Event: Nepal Earthquake
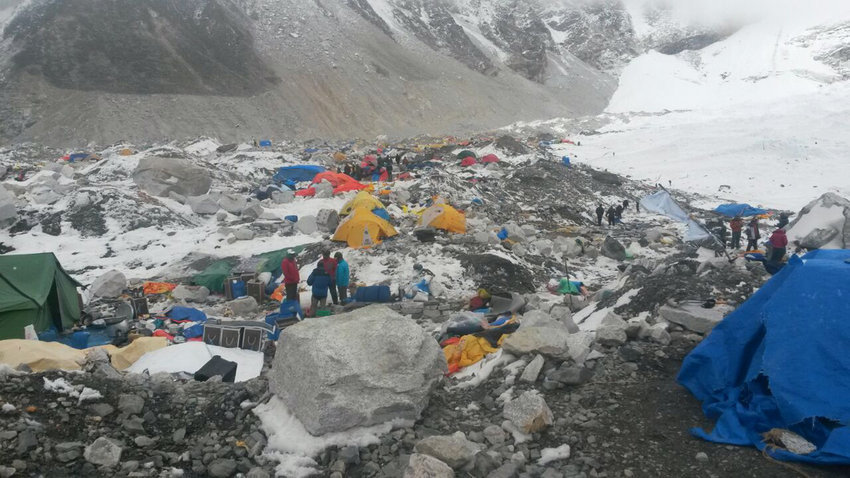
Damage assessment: no_damage